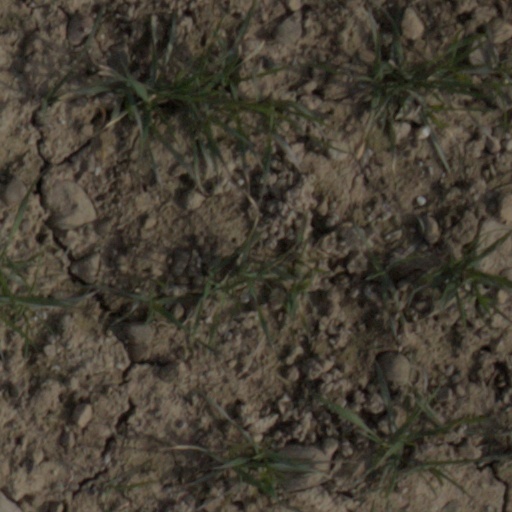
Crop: wheat